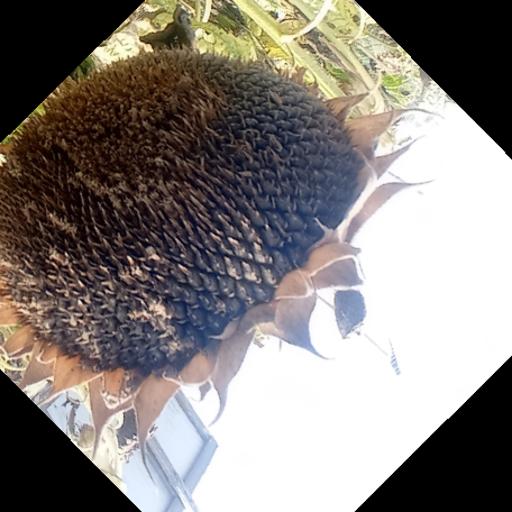
Label: Gray_mold